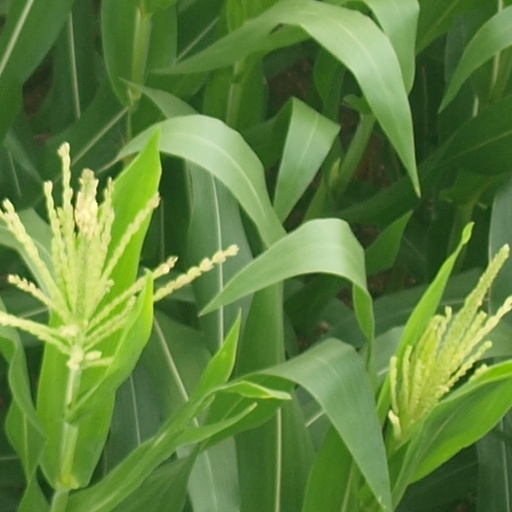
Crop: maize; corn